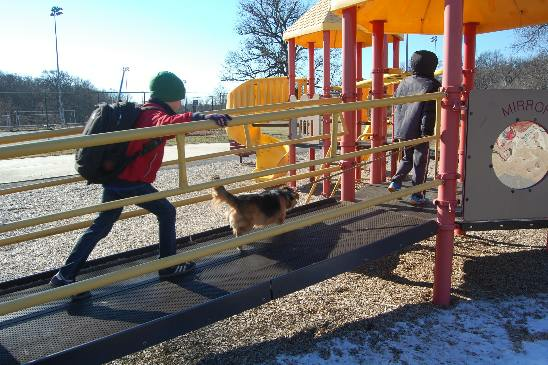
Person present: Yes